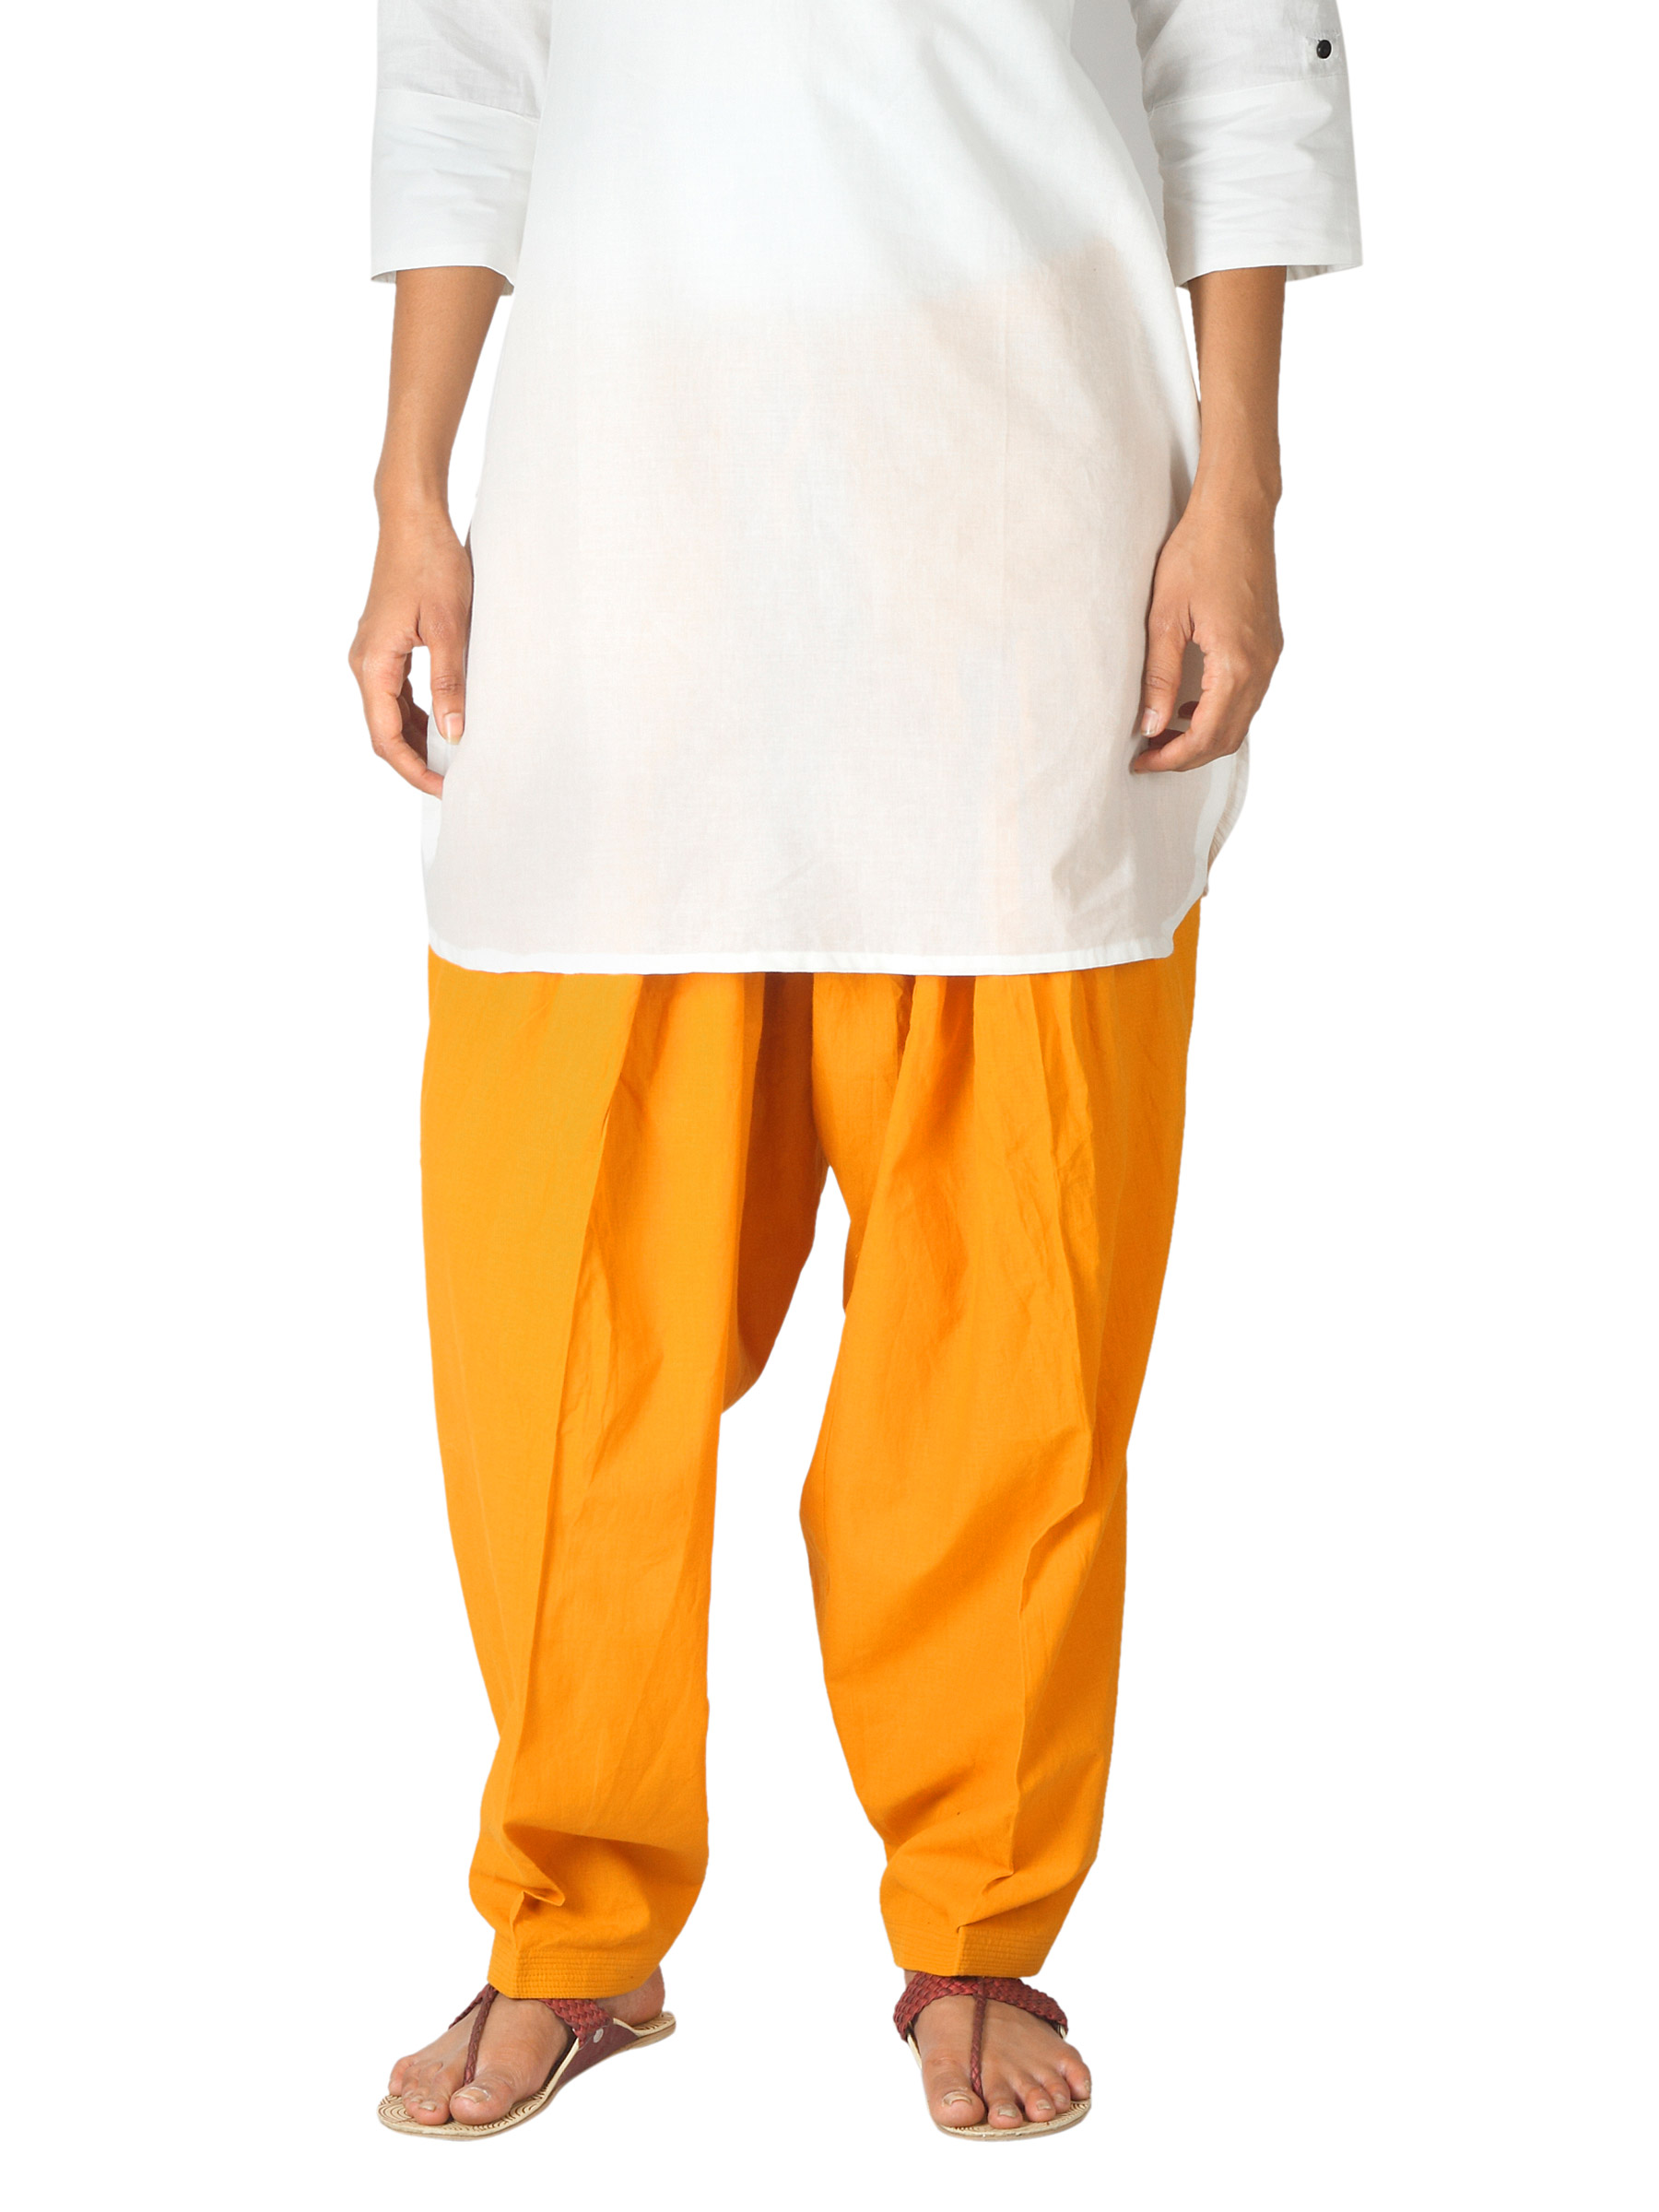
Fabindia Women Mustard Salwar
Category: Apparel / Bottomwear / Salwar
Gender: Women
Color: Mustard
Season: Summer 2012
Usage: Ethnic